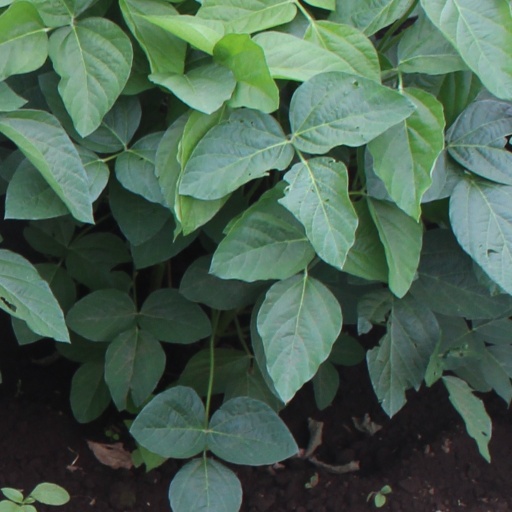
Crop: soybean